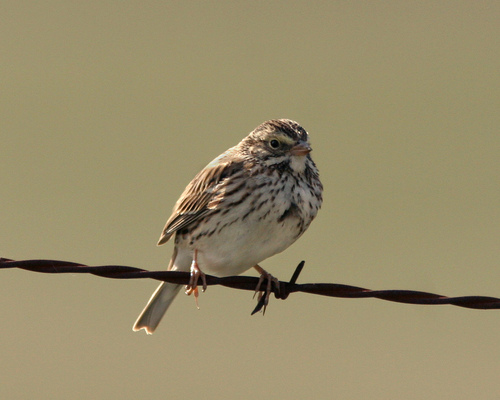
this bird has a creamy white belly, a brown and white speckled head, wings, and breast, and orange tarsus, feet, and beak.
this is a white bird with black spots on it and a small orange beak.
a small sized bird that has a cream belly and dark brown spots all over
this squatty brown and white bird has small brown eyes and a short bill.
this bird is brown with white on its chest and has a very short beak.
this small gray bird has dark brown stripes going down its breast and sides.
this bird has wings that are brown and has a white bellya brown and white bird with a long tail and small feet.
this particular bird has a belly that is white with brown spots
this bird has a pointed bill, with a brown and white breast.
Species: Vesper Sparrow